The Met Fifth Avenue

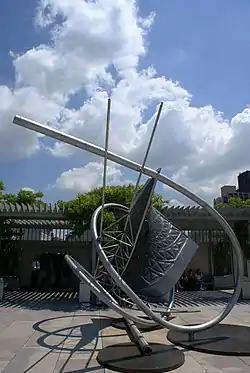
"Memantra" by Frank Stella on exhibit in the roof garden

The Iris and B. Gerald Cantor Roof Garden is located on the roof near the southwestern corner of the museum. The garden's café and bar is a popular museum spot during the mild-weathered months, especially on Friday and Saturday evenings when large crowds can lead to long lines at the elevators. The roof garden offers views of Central Park and the Manhattan skyline. The garden is the gift of philanthropists Iris and B. Gerald Cantor, founder and chairman of securities firm Cantor Fitzgerald. The garden was opened to the public on August 1, 1987.